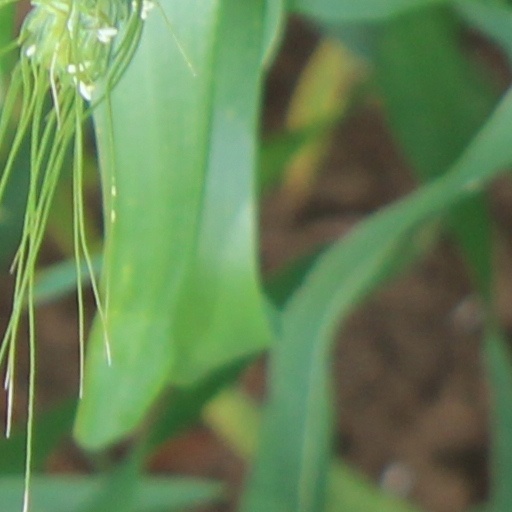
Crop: wheat